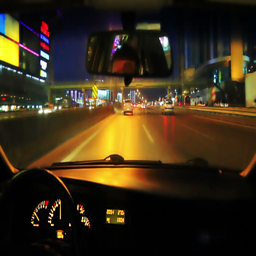
car driving on a motorway at high speeds , overtaking other cars .